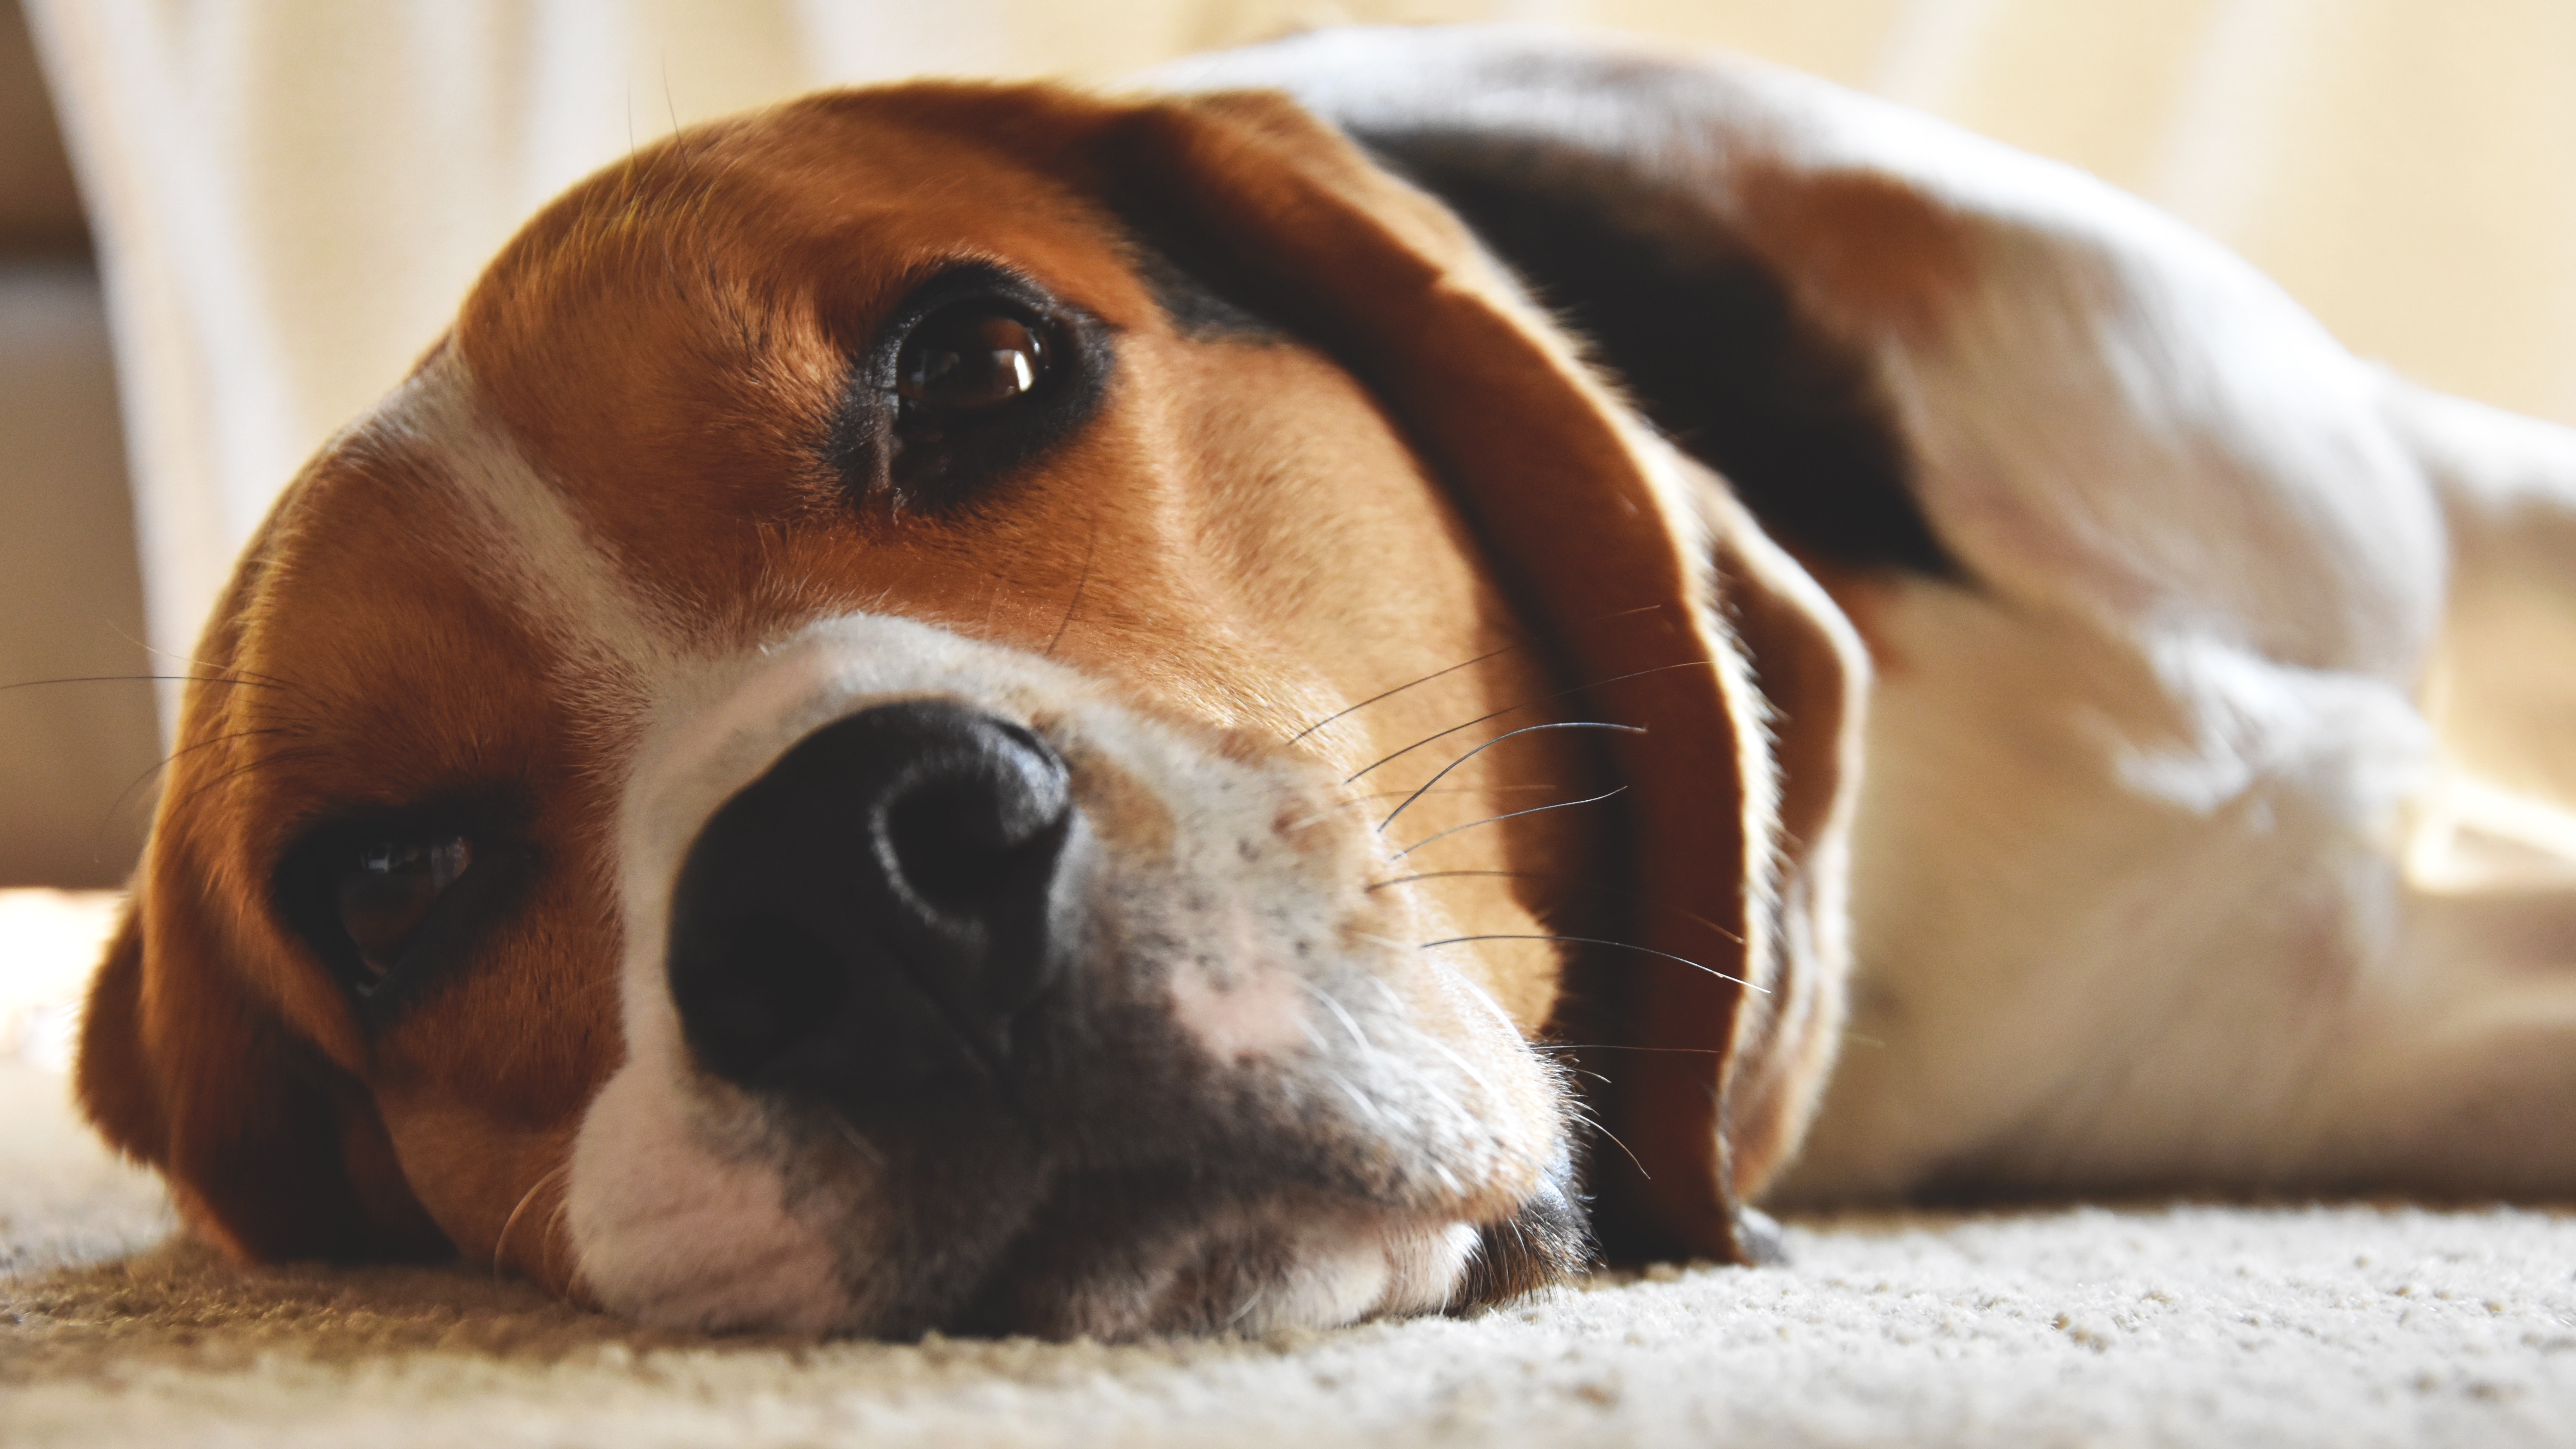
dog, mammal, vertebrate, dog breed, canidae, beagle, snout, nose, harrier, english foxhound, basset art sien normand, finnish hound, carnivore, american foxhound, Artois hound, hamiltonst vare, companion dog, basset hound, grand anglo fran ais tricolore, beagle harrier, pocket beagle, drever, rare breed dog, Beagador, hound, puppy, puppy love, whiskers, coonhound, fawn, schweizer laufhund, estonian hound